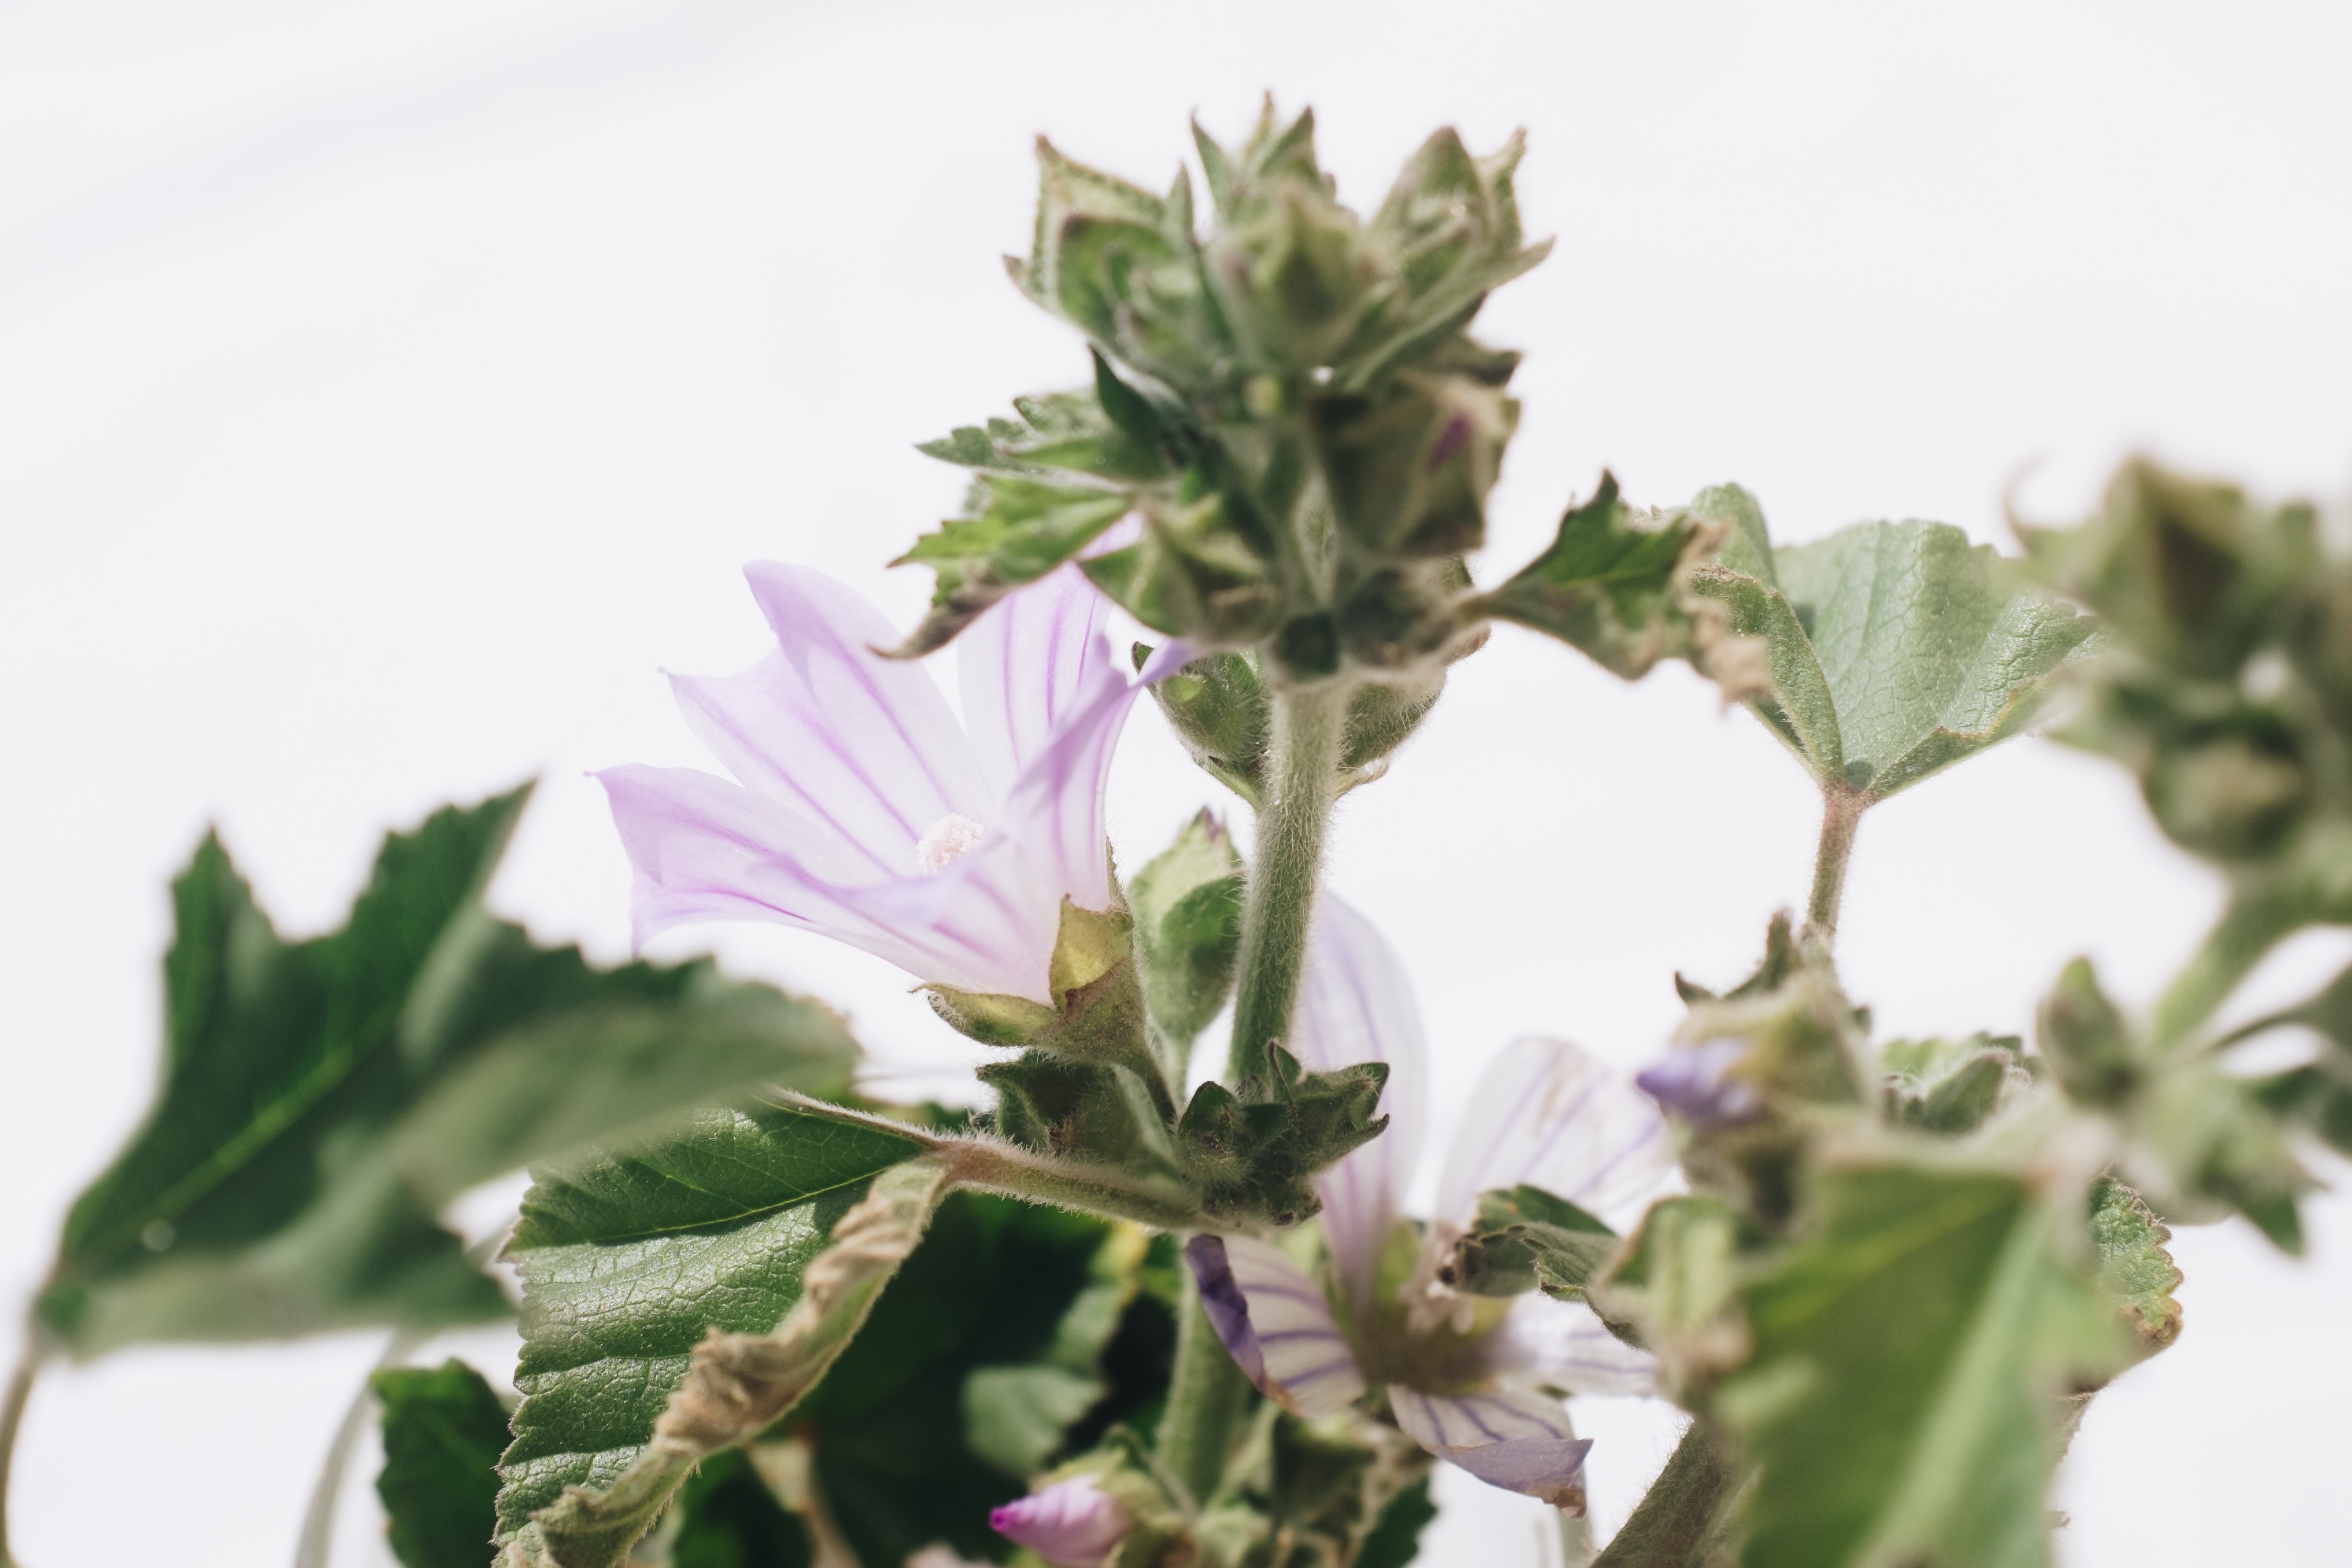
flower, flowering plant, plant, leaf, subshrub, malva, petal, mallow family, tree mallow, plant stem, malvales, lamb's quarters, bellflower, herbaceous plant